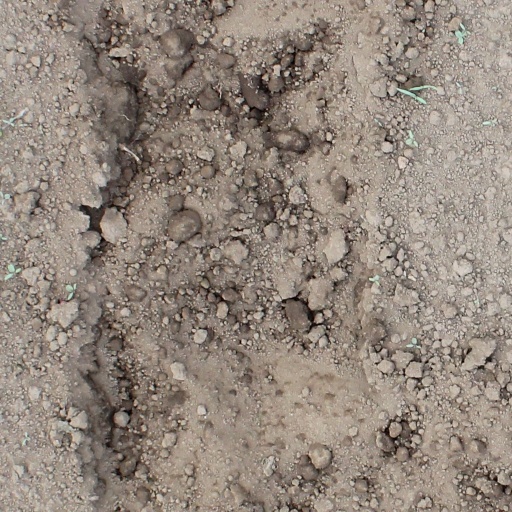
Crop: soybean